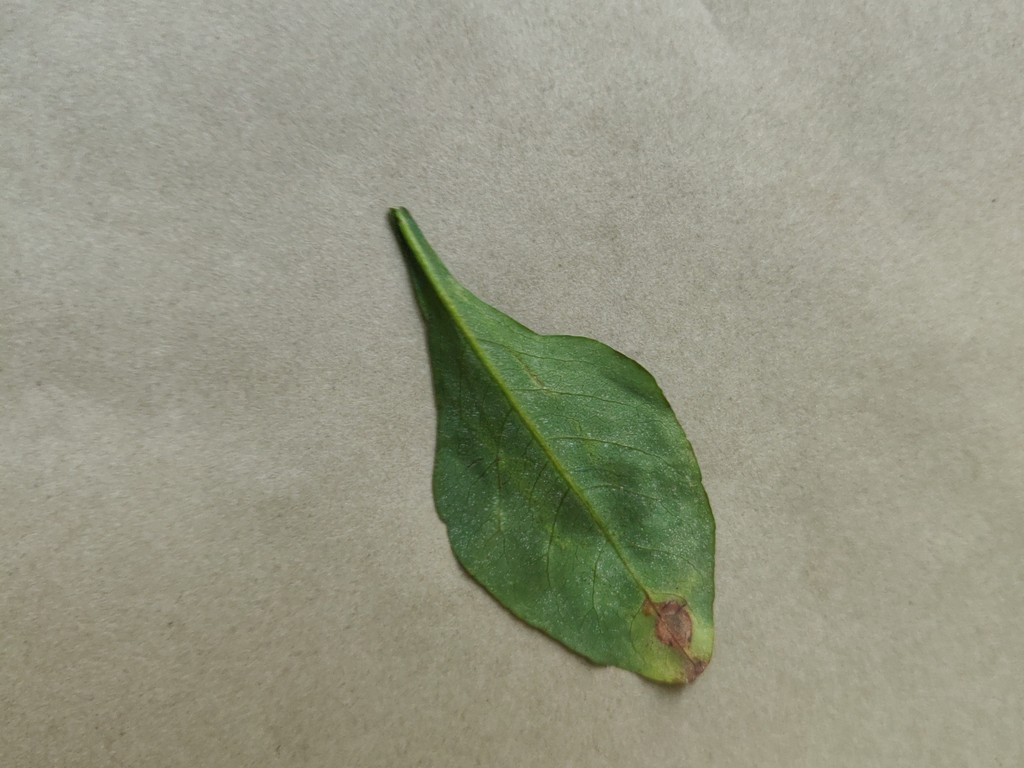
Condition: Unhealthy
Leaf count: single
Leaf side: back